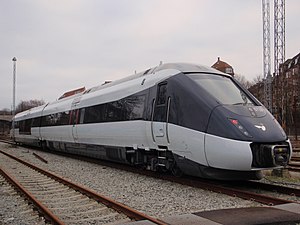
IC2's (DSB) tidslinje
Togsæt 19 leveredes til DSB i august 2013. Her ses det ved værkstedet i Sonnesgade i Aarhus i december 2013.
Dette er en kronologisk oversigt over begivenheder og milepæle i DSB-togsættet IC2's historie frem til udfasningen i 2016.